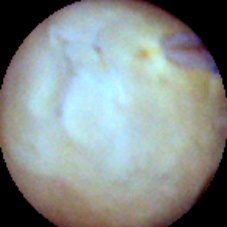
Label: Skin-damaged